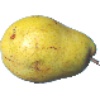
Label: pear_monster